Pierre Messmer

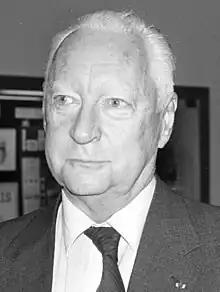
Messmer in 1988

Pierre Joseph Auguste Messmer (20 March 191629 August 2007) was a French Gaullist politician. He served as Minister of Armies under Charles de Gaulle from 1960 to 1969 – the longest serving since Étienne François, duc de Choiseul under Louis XV – and then as Prime Minister under Georges Pompidou from 1972 to 1974. A member of the French Foreign Legion, he was considered one of the historical Gaullists, and died aged 91 in the military hospital of the Val-de-Grâce in August 2007. He was elected a member of the "Académie française" in 1999; his seat was taken over by Simone Veil.